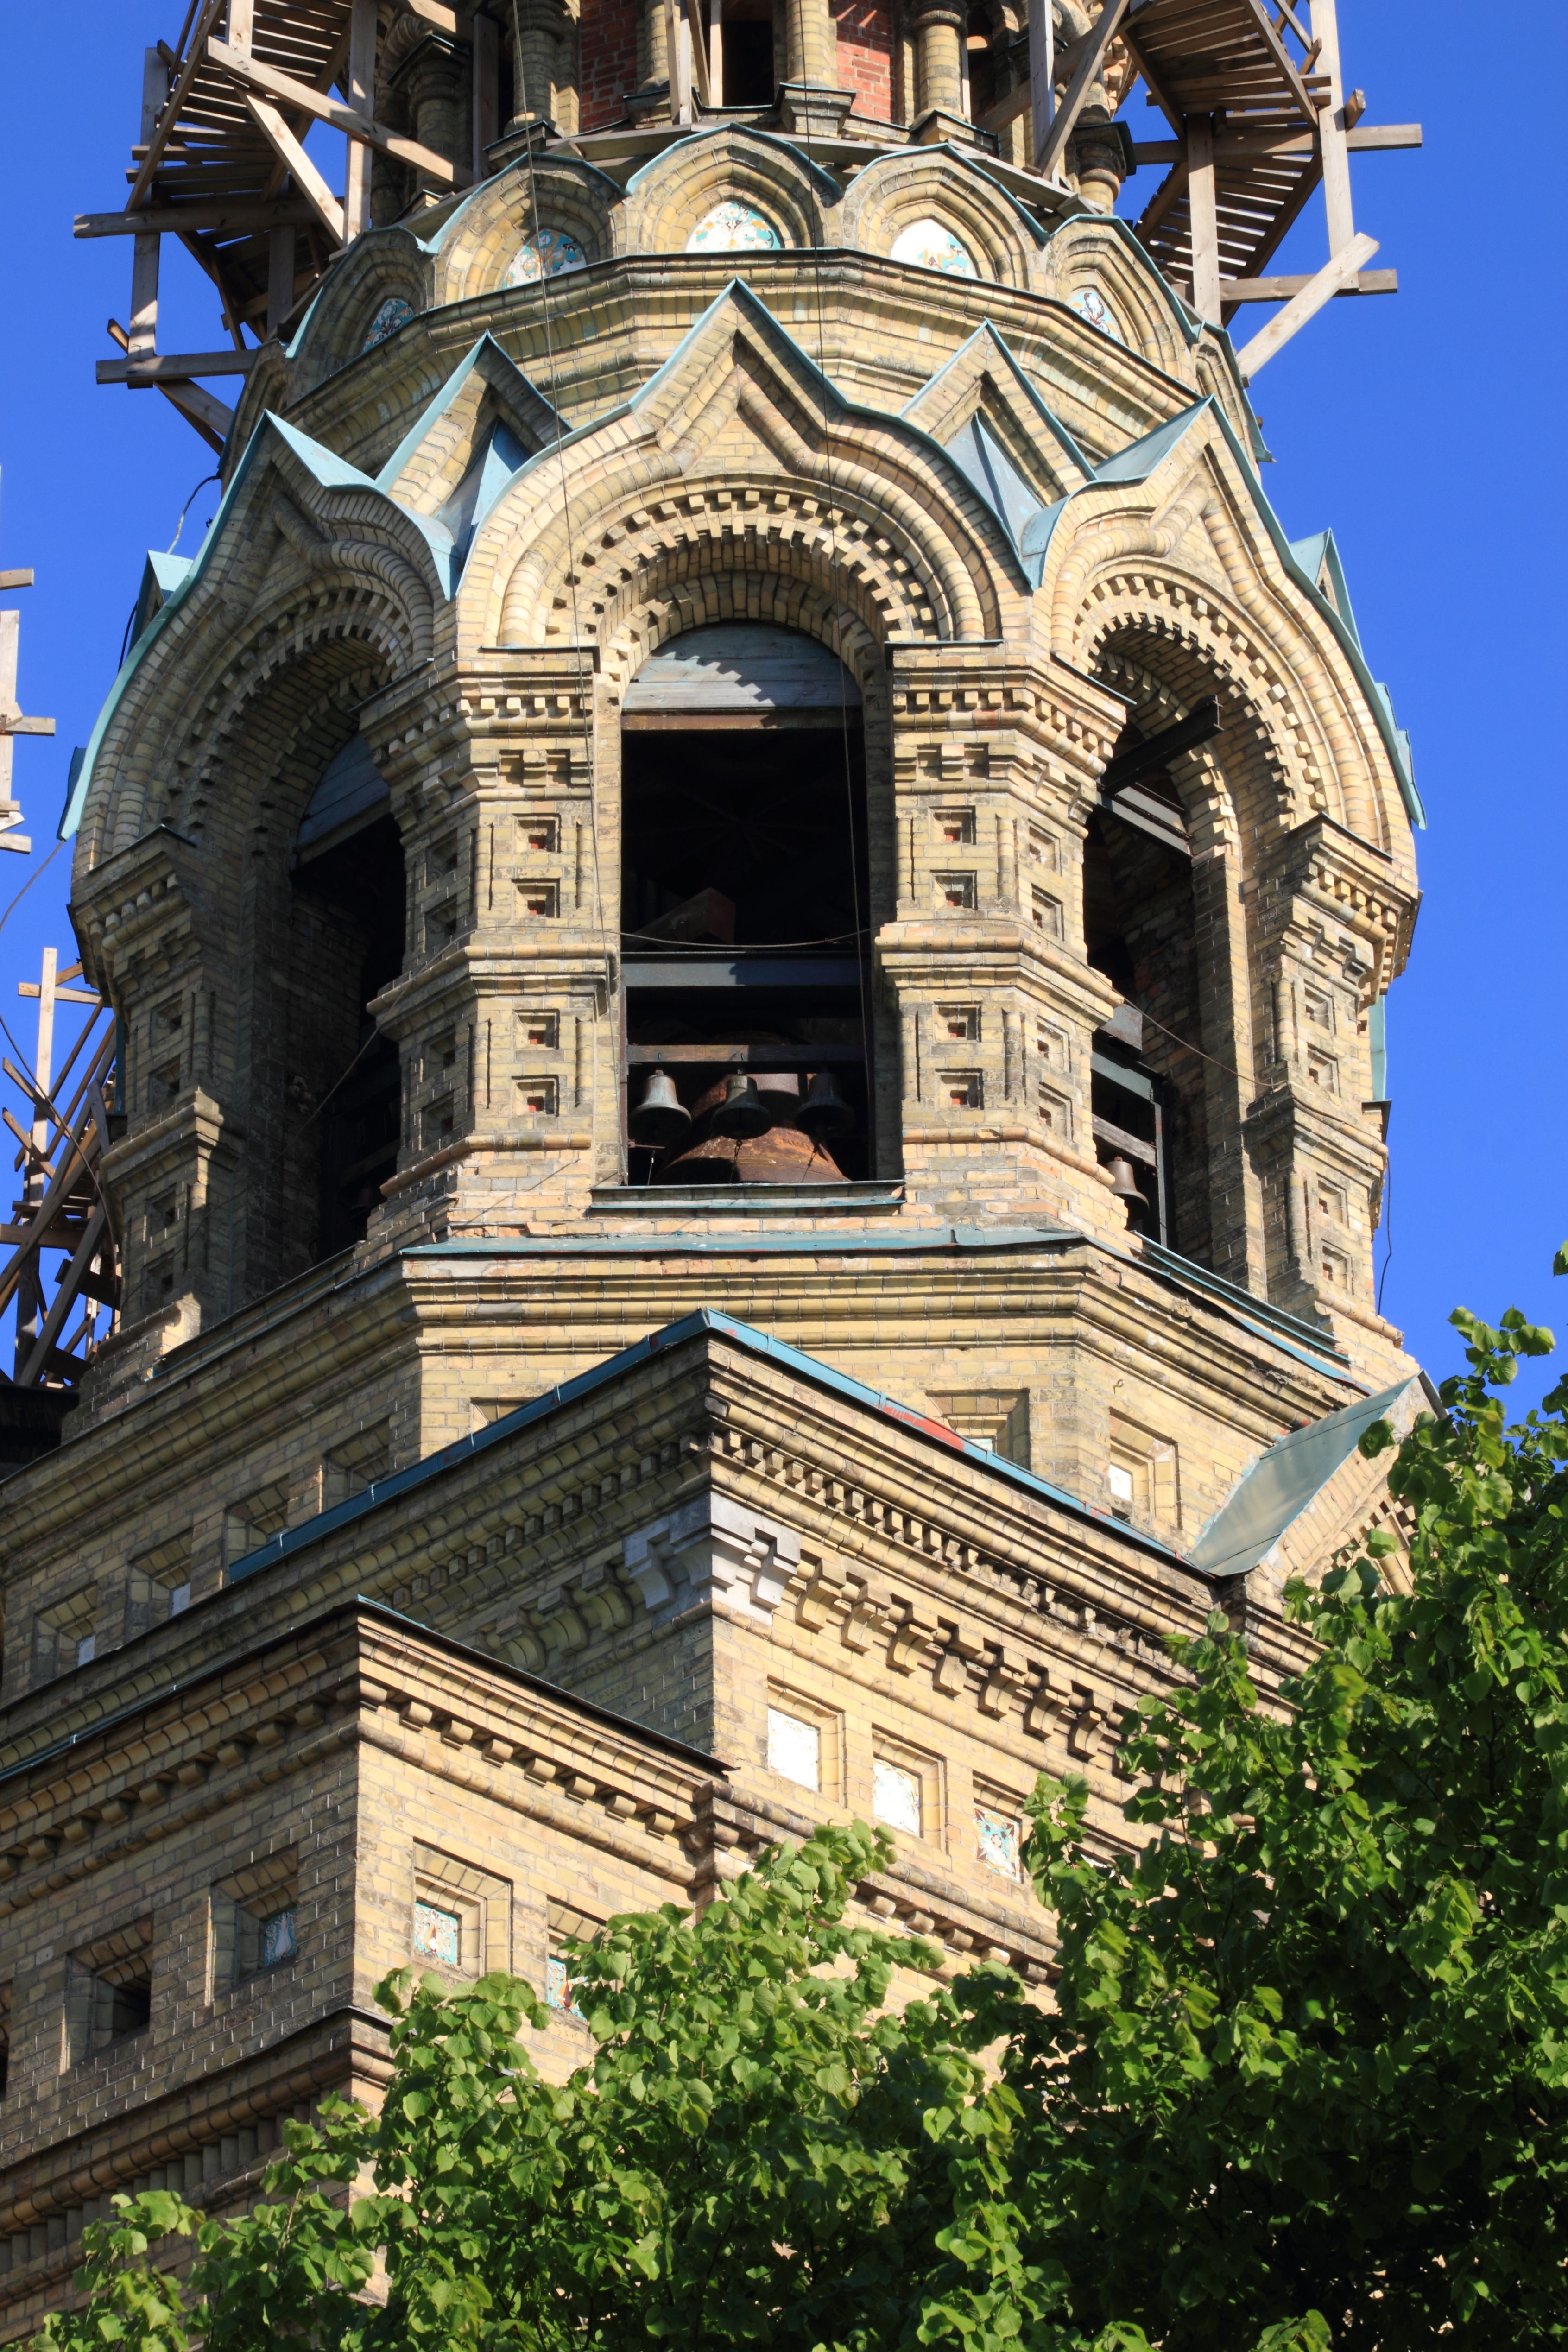
architecture, building, tower, landmark, facade, church, cathedral, place of worship, bell tower, synagogue, orthodox, russian, latvia, karosta